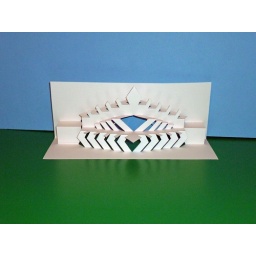
What changes in the basic rectangular stair and column design can produce.